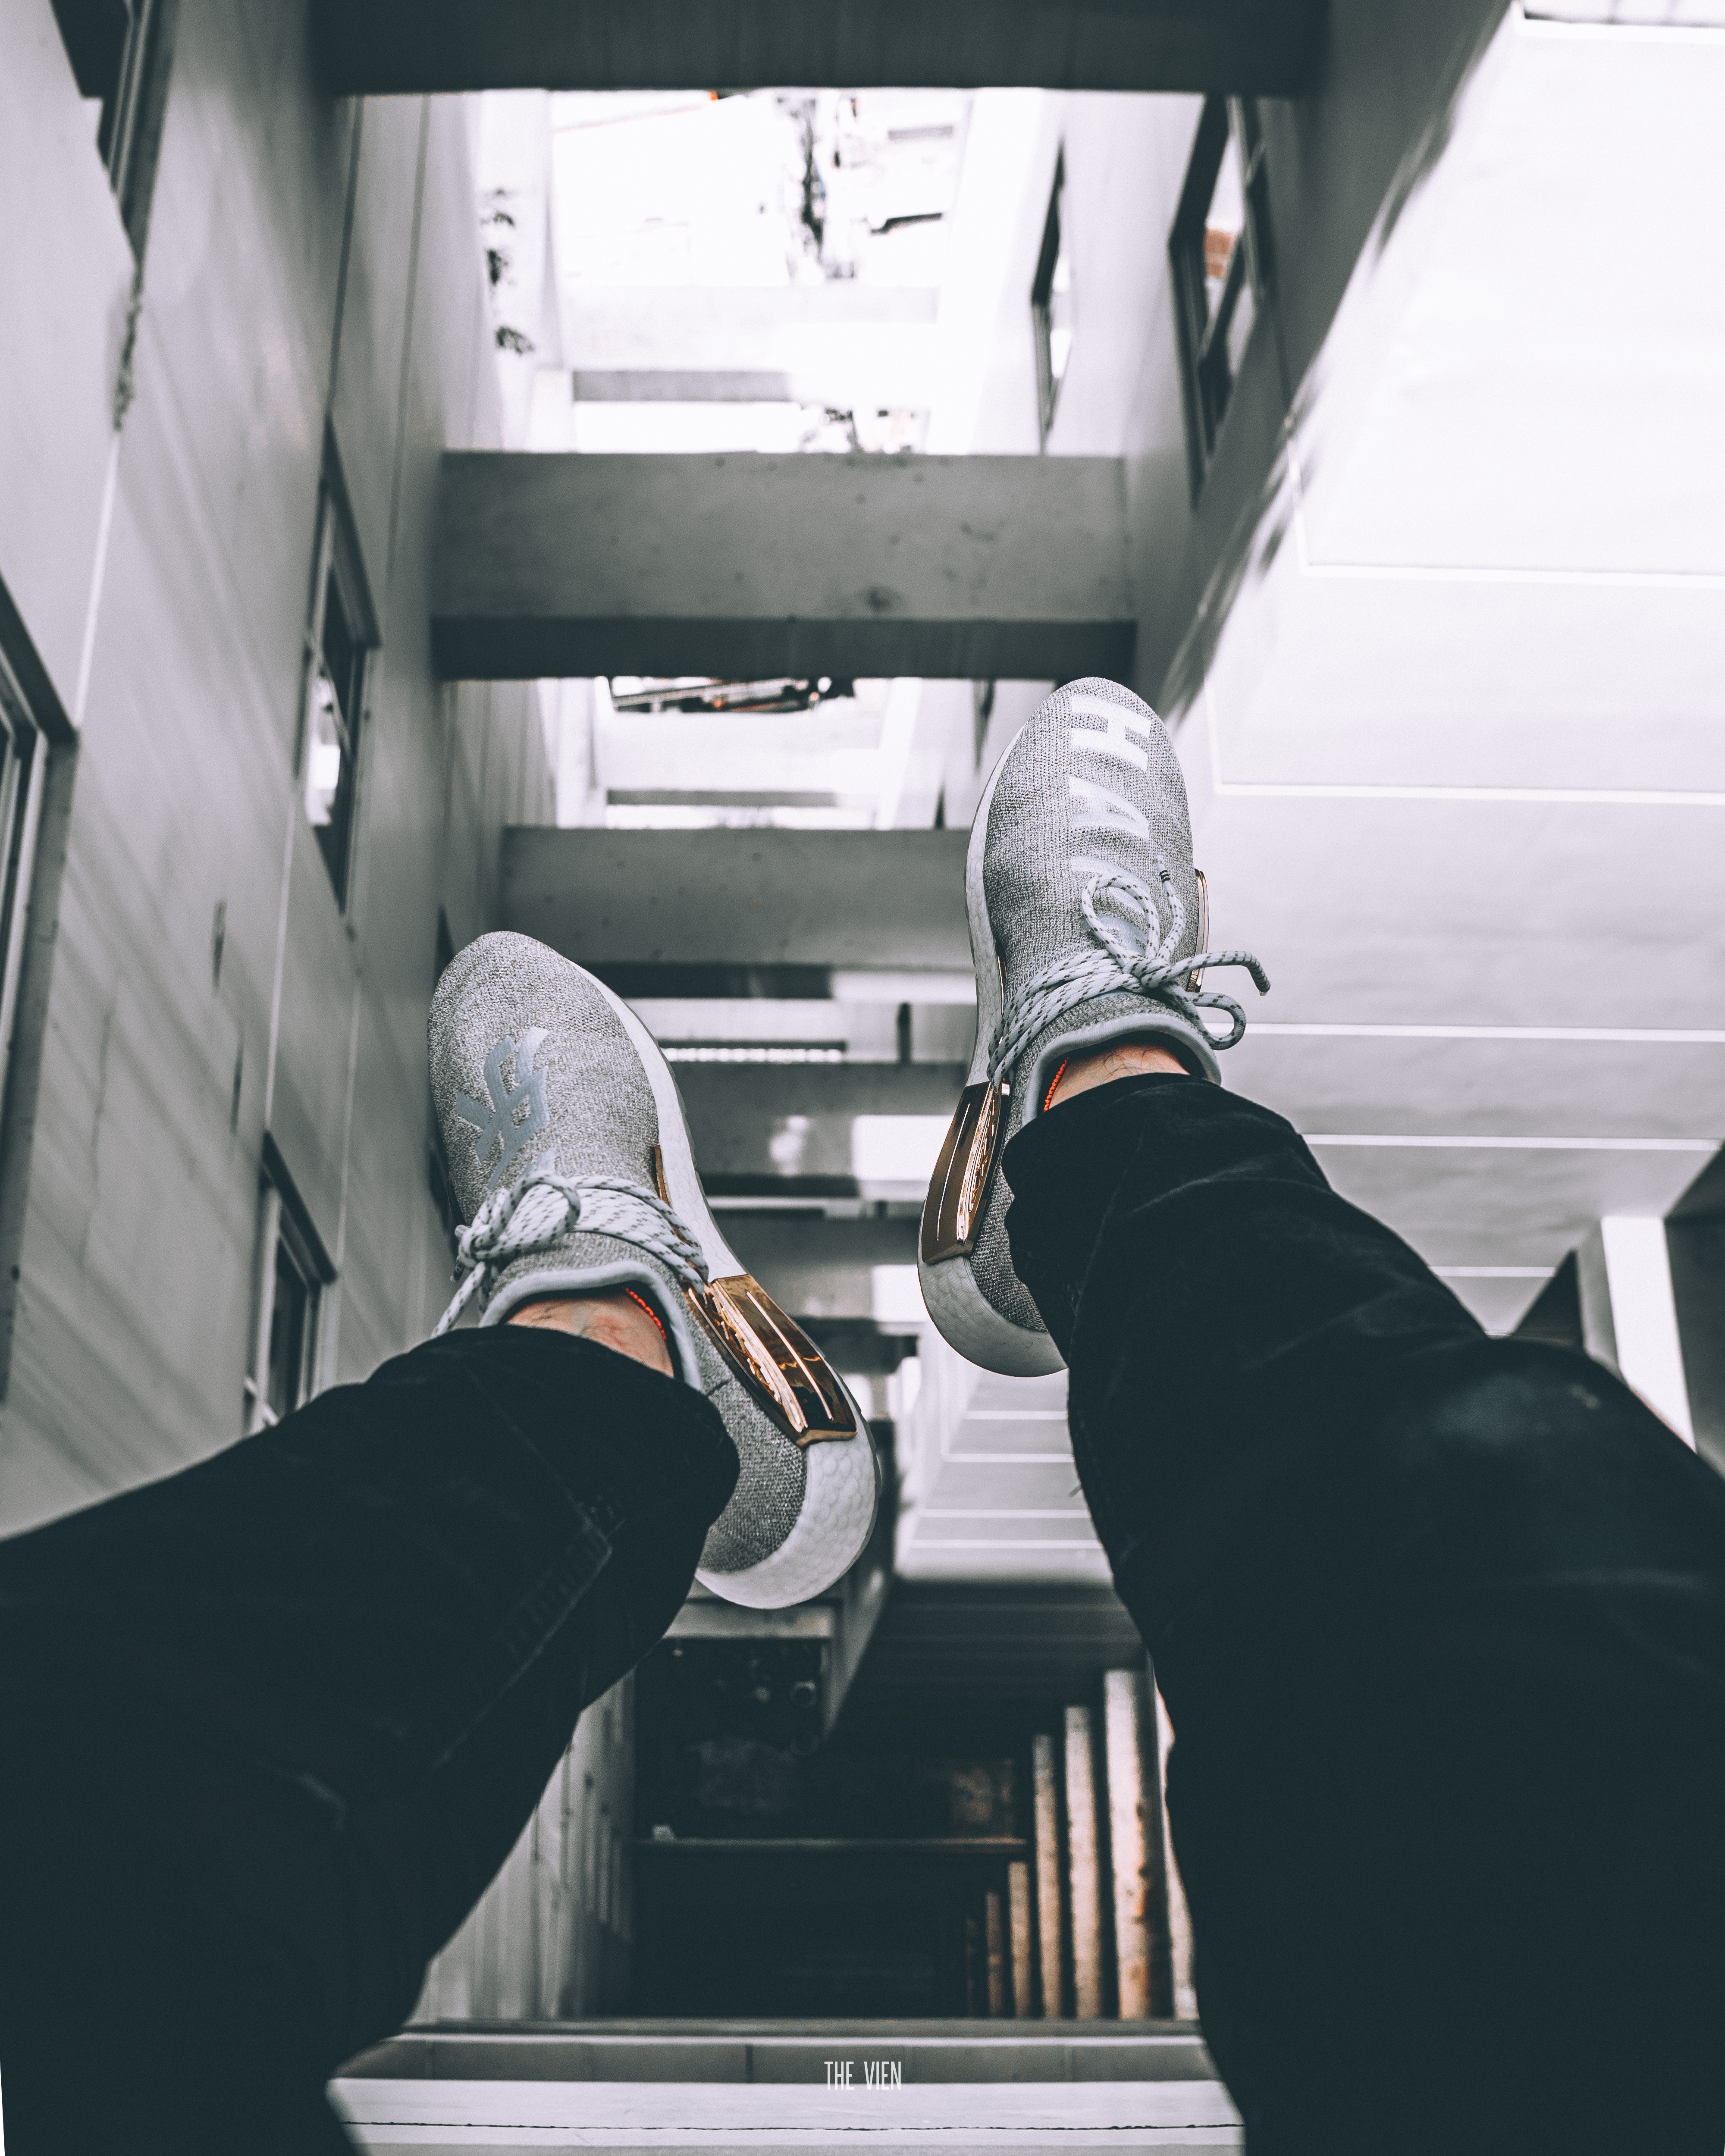
white, black, black and white, hand, room, photography, monochrome, gesture